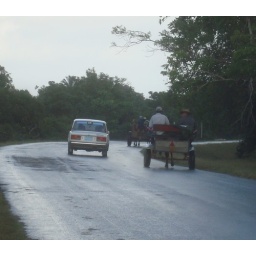
Oxen, horse cart and car share the road near Guardalavaca, Cuba